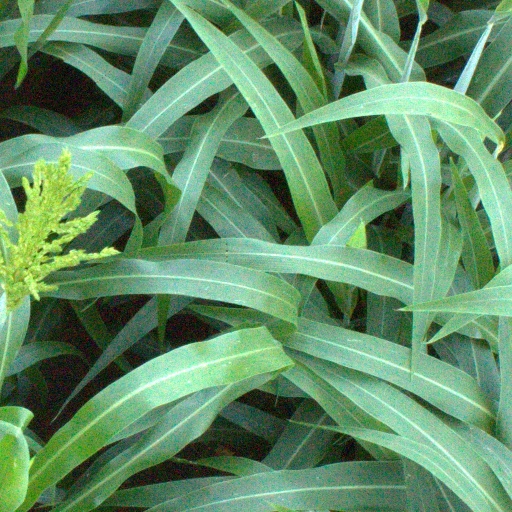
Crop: sorghum